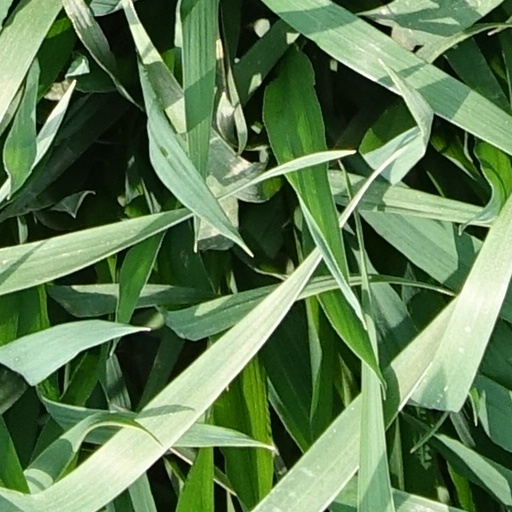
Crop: wheat